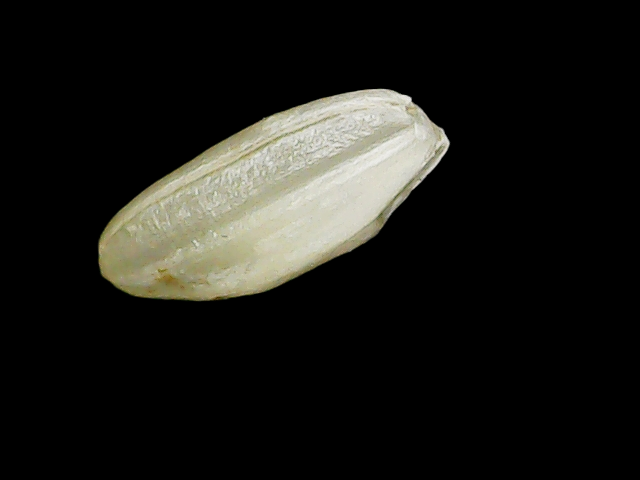
Rice variety: Binadhan8